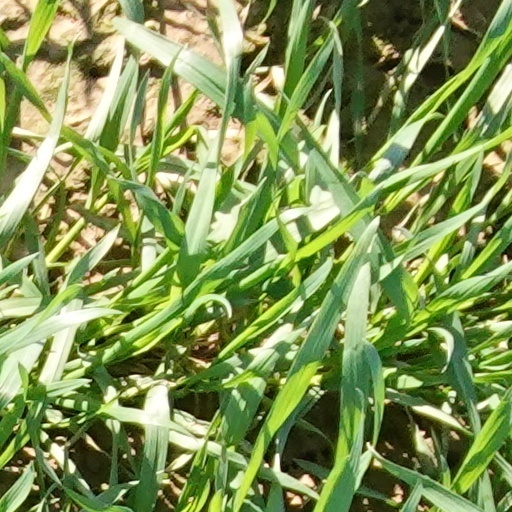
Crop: wheat